Annie Skau Berntsen

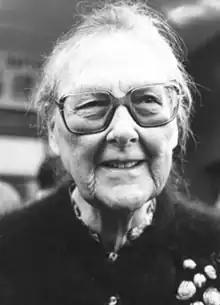
Annie Skau Berntsen (c. 1980s)

Annie Skau Berntsen (Chinese: 司務道), also known as Sister Annie (29 May 1911 – 26 November 1992) was a Norwegian missionary who served in China and Hong Kong.